Donaghmore, County Tipperary

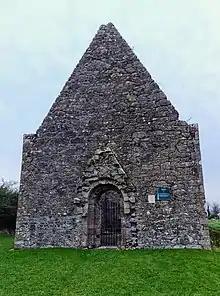
Donaghmore Church

Donaghmore,, near Lisronagh, County Tipperary, Ireland, is a townland and civil parish. It is the site of the ruins of St. Farannan's Church, which date from the 12th century.